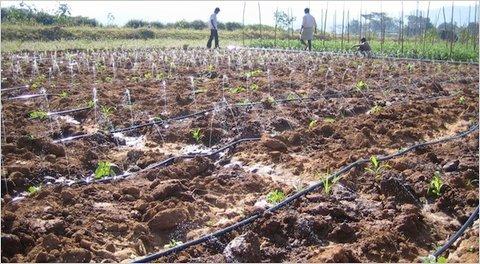
Kilimo kinachotumia teknolojia ya kisasa ya umwagiliaji. Mazao yamepandwa kwa mstari huku bomba nyingi za maji zikiwa zimepita kwenye kila mmea. Kuna watu watatu ndani ya shamba hilo lililozungukwa na miti pamoja na majani.